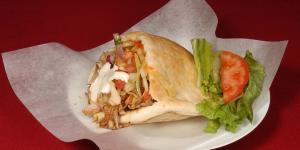
shawarma de ternera